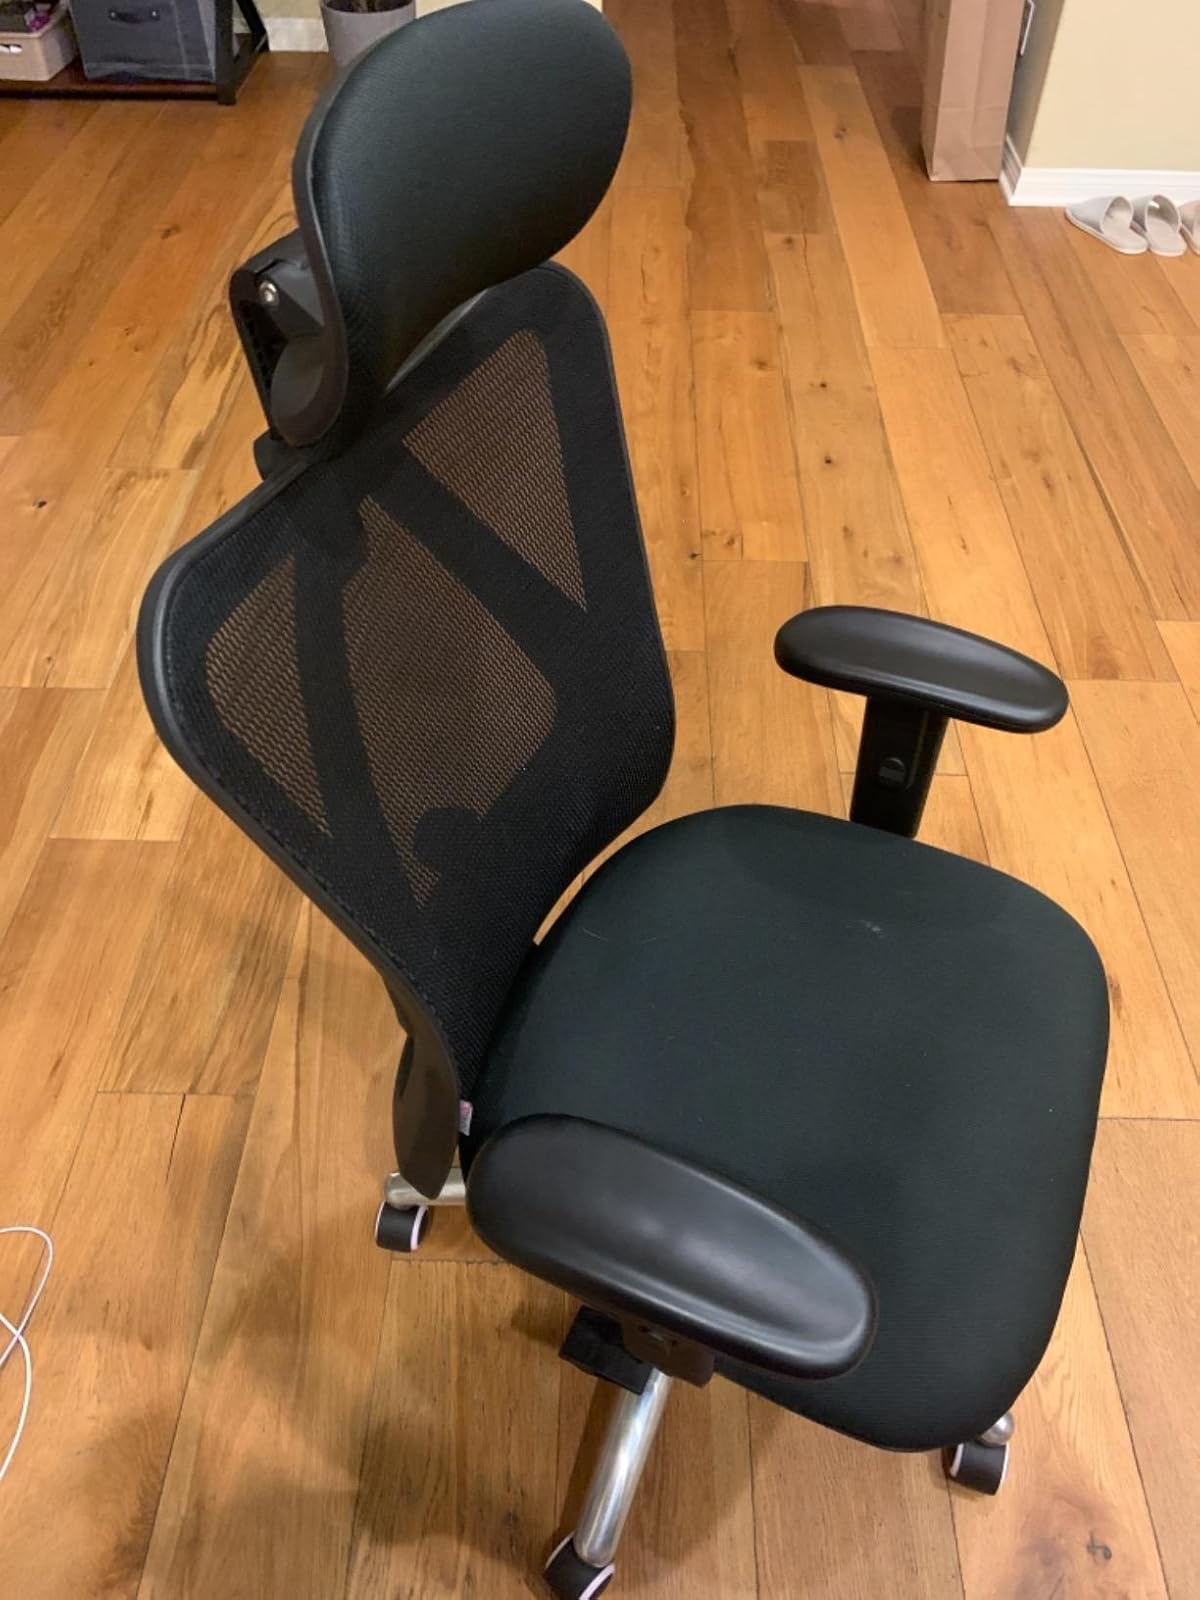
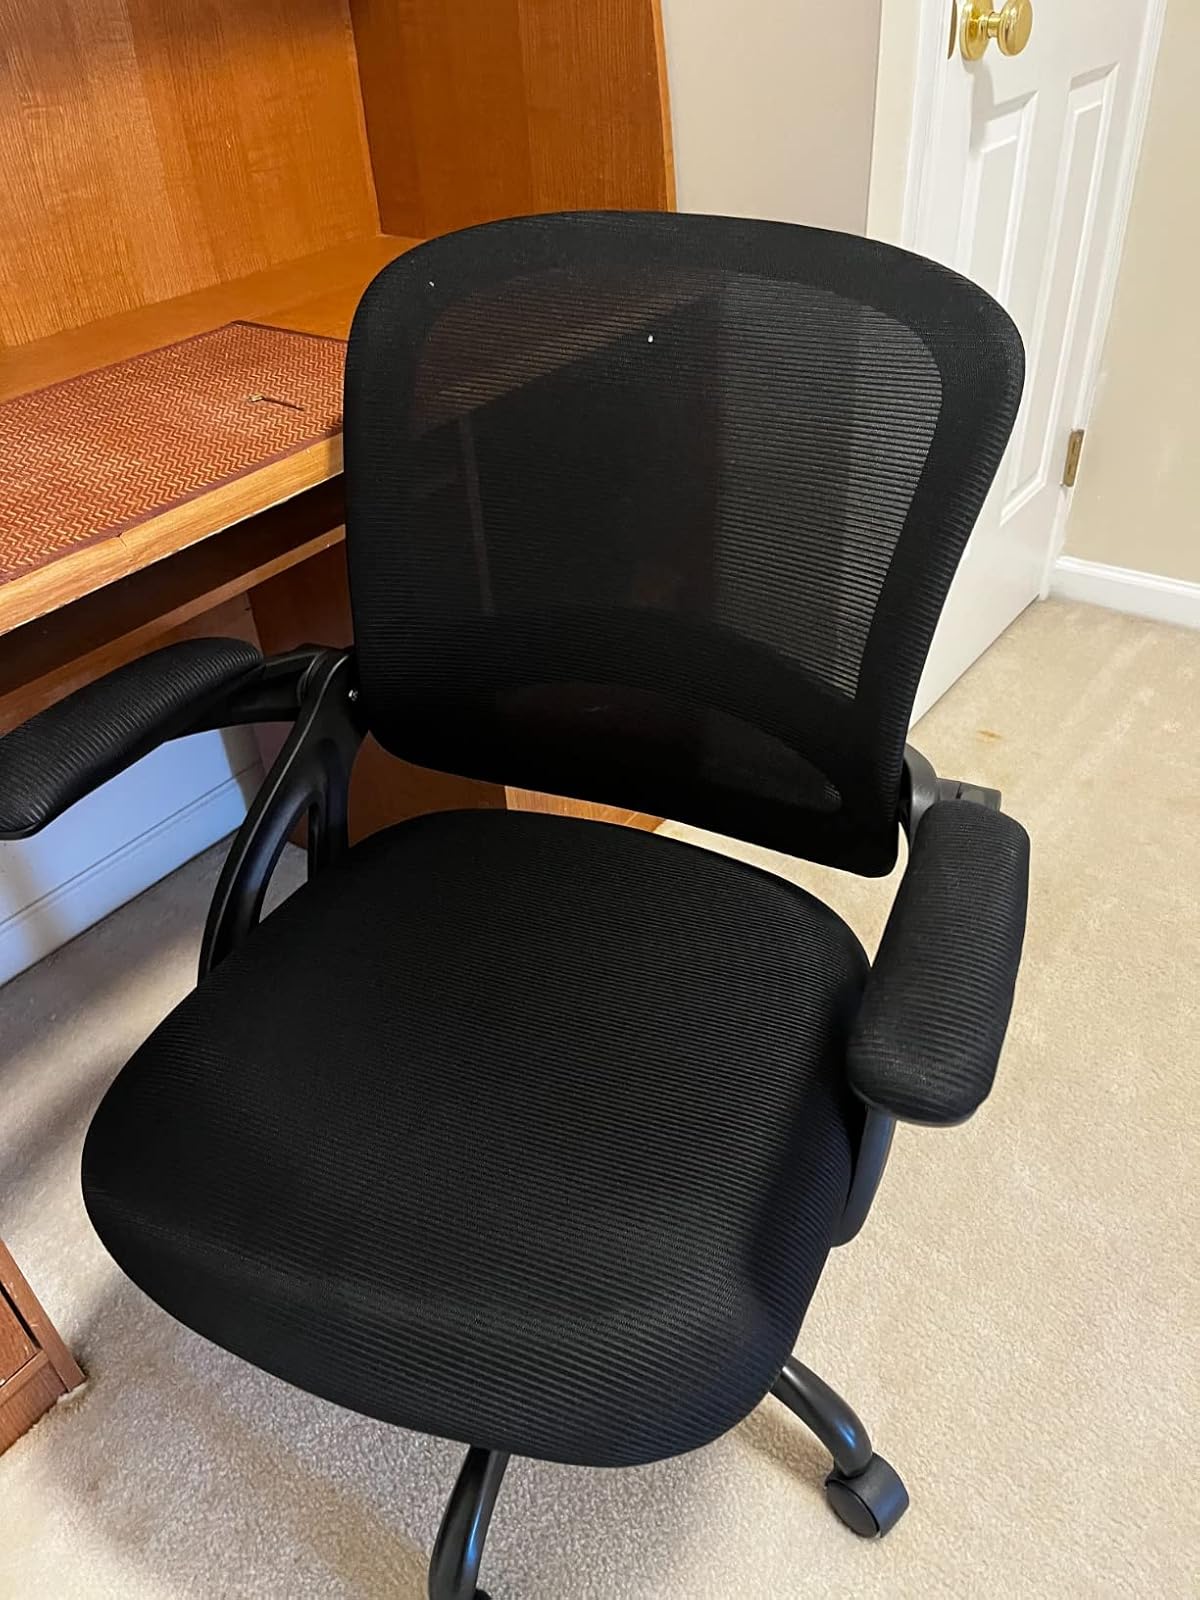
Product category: items_chair
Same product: no